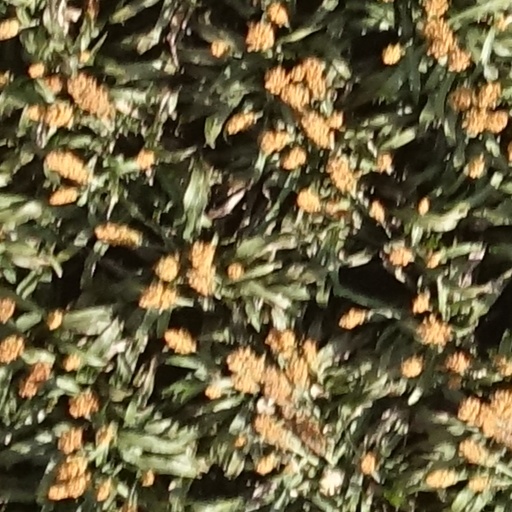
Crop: sorghum